University Press (Florida Atlantic University)

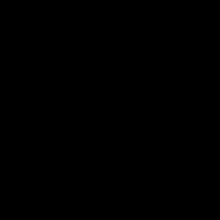

The University Press, also commonly referred to as the UP, is the student-run magazine of Florida Atlantic University in Boca Raton, Florida, US. The magazine is published semimonthly during the fall and spring semesters. The current editor-in-chief is Sofia De la Espriella.